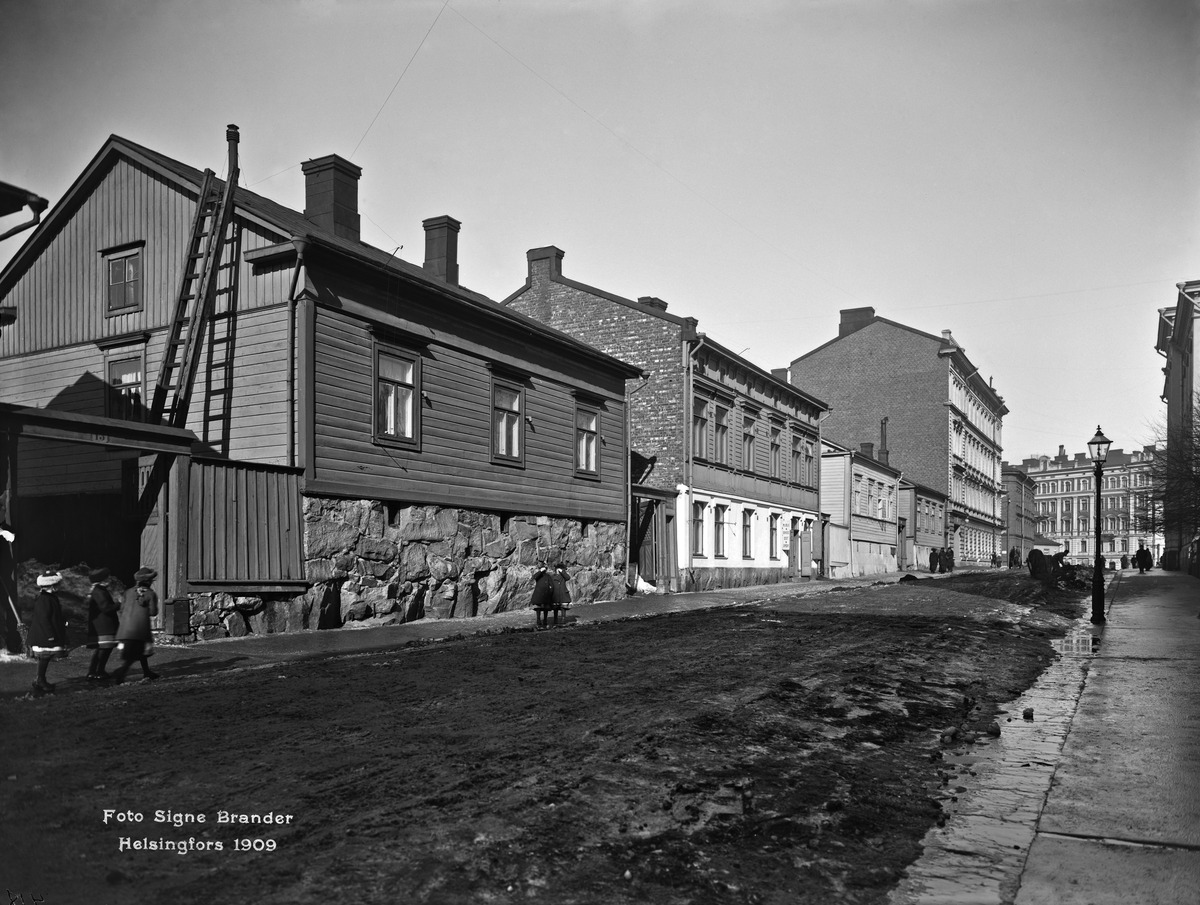
Ratakatu 11, 9, 7, 5, 3, 1c
sisällön kuvaus: Ratakatu 11, 9, 7, 5, 3, 1c. mustavalkoinen
Kuvaaja: Brander, Signe, valokuvaaja
Ajankohta: kuvausaika 1909
Paikka: Suomi, Uusimaa, Helsinki, Punavuori Helsinki, Ratakatu 13-11, 9, 7, 5, 3, 1c
Aiheet: puurakennukset